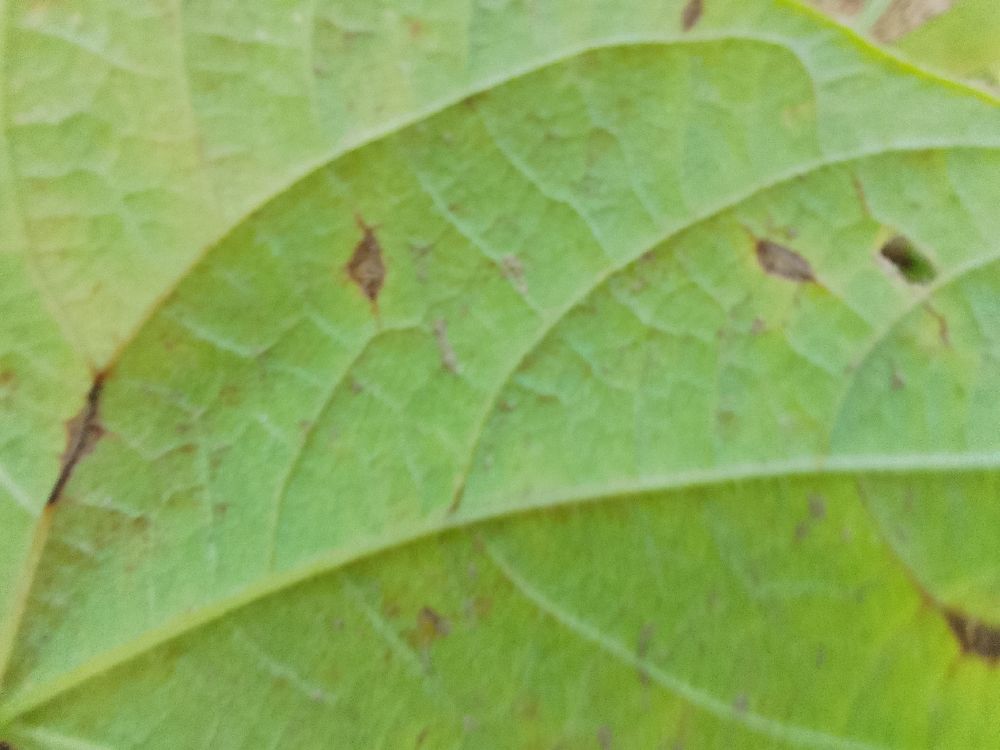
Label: anthracnose